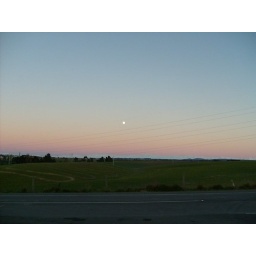
The pink of the sky just above the snow laden foothills, July 09, 2009